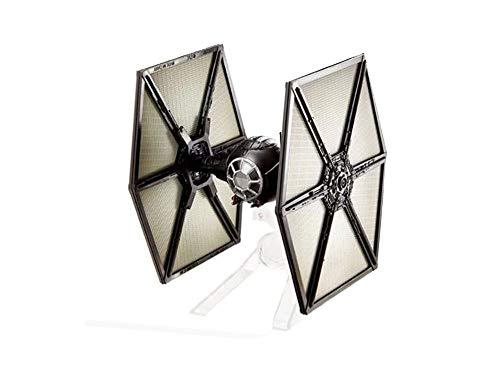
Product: Hot Wheels Star Wars Toy Vehicles
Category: Toys & Games | Play Vehicles | Die-Cast Vehicles
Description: With legendary speed and roaring engines the Star Wars First Order TIE Fighter is a must-have for any Star Wars fan.
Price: $31.72
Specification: ProductDimensions:6.8x13.2x5inches|ItemWeight:13.6ounces|ShippingWeight:13.6ounces(Viewshippingratesandpolicies)|DomesticShipping:ItemcanbeshippedwithinU.S.|InternationalShipping:ThisitemcanbeshippedtoselectcountriesoutsideoftheU.S.LearnMore|ASIN:B073SDP34Y|Itemmodelnumber:DMT90|Manufacturerrecommendedage:14-18years